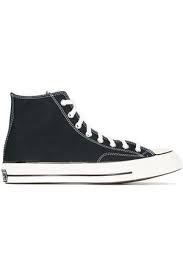
Label: Sneaker